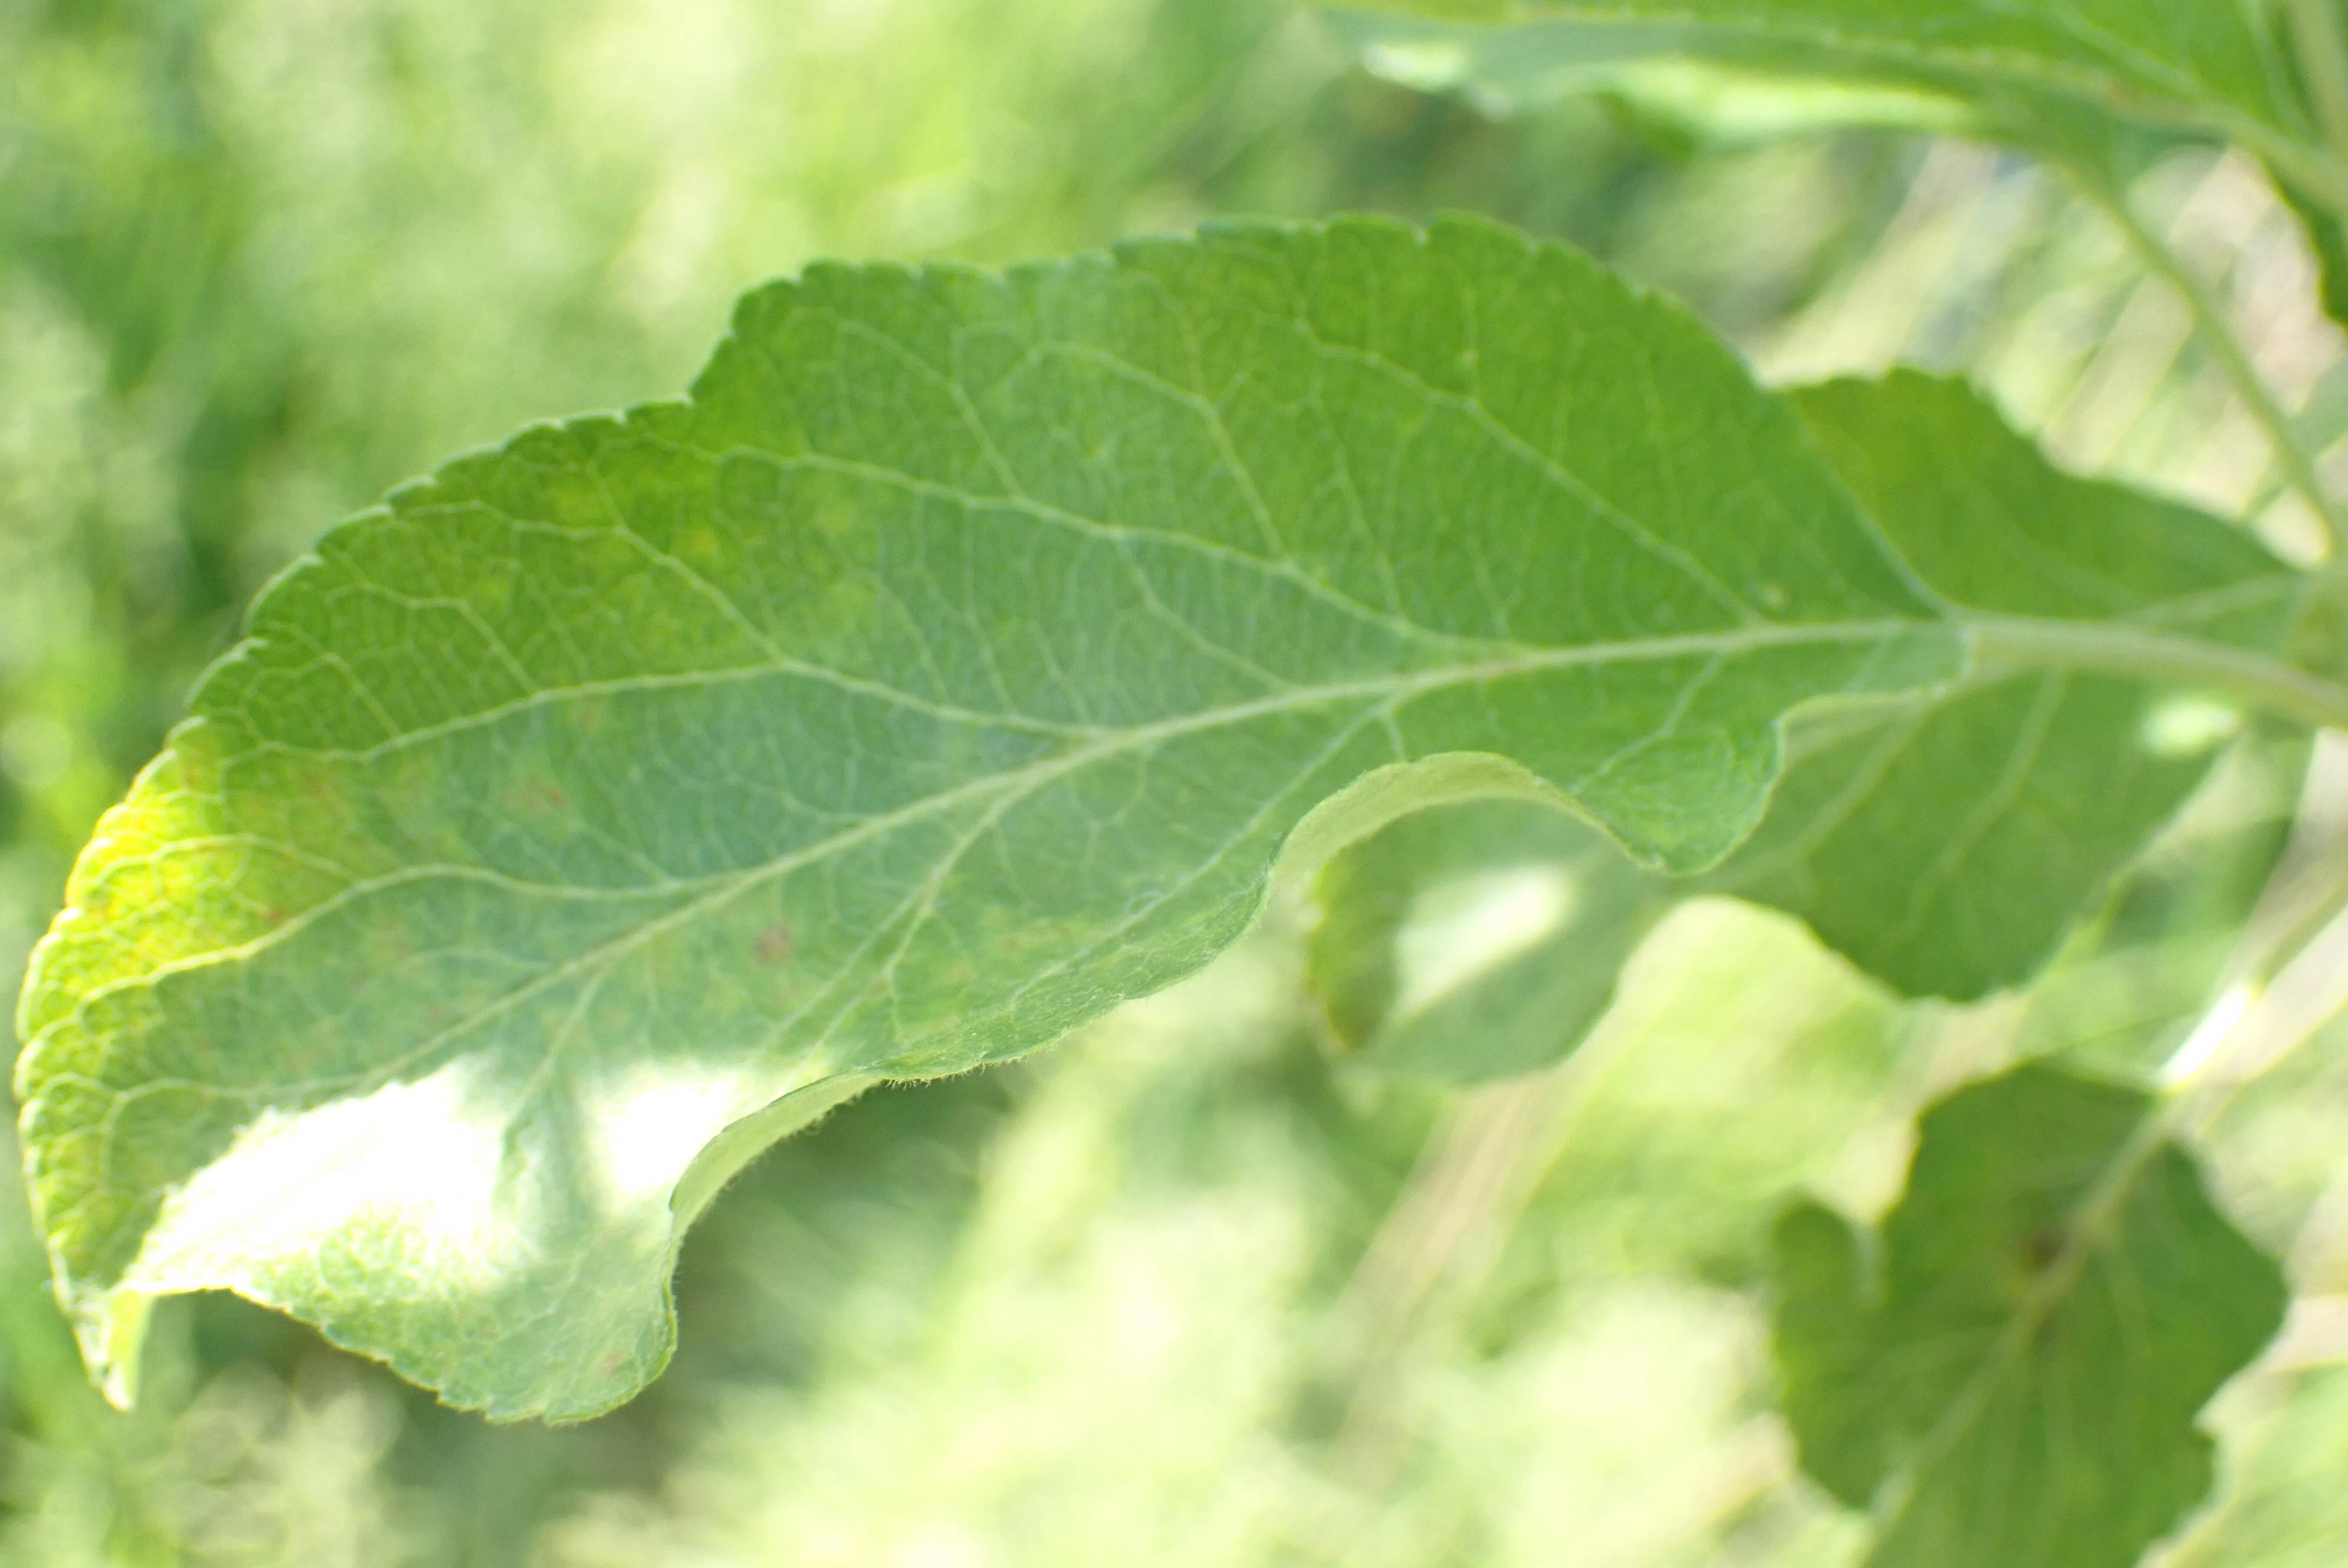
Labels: scab